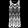
Label: Dress